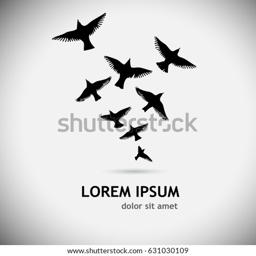
silhouette of a flock of flying birds .